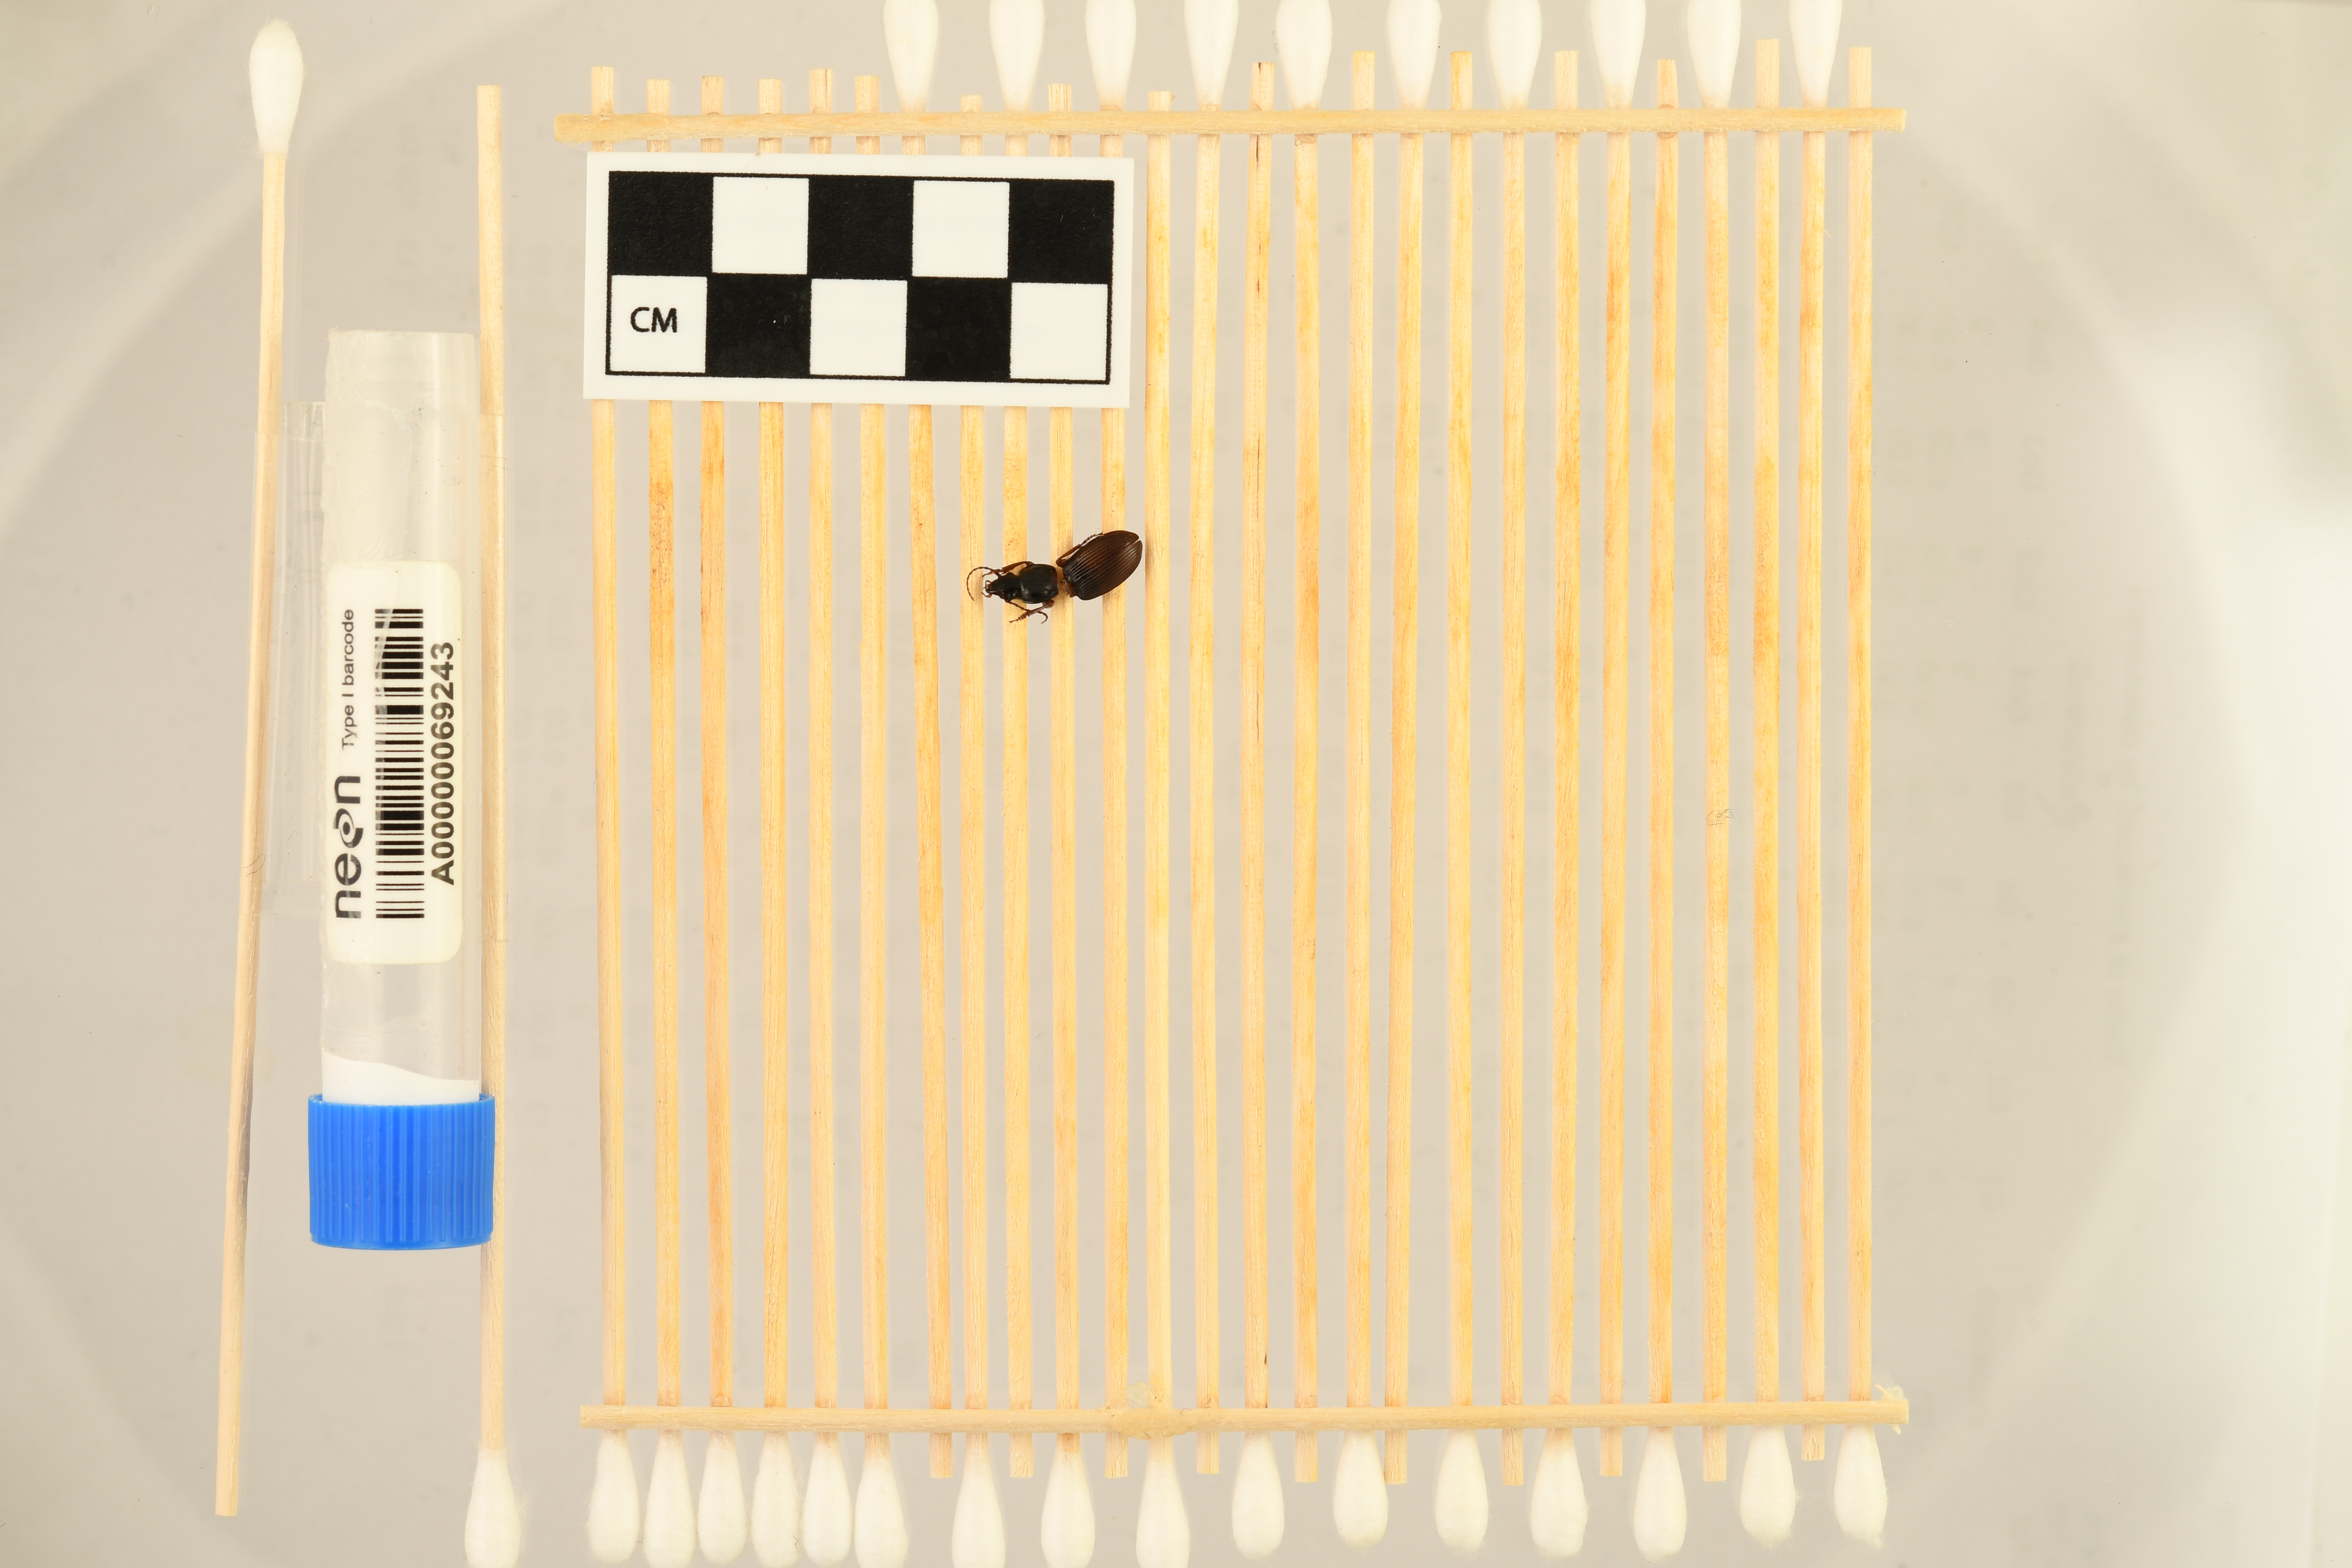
Pterostichus stygicus — Smithsonian Environmental Research Center NEON, plot SERC_002. Beetle 1, ElytraLength: 0.8231 cm (lying flat: Yes)

Pterostichus stygicus — Smithsonian Environmental Research Center NEON, plot SERC_002. Beetle 1, ElytraWidth: 0.3835 cm (lying flat: Yes)

Pterostichus stygicus — Smithsonian Environmental Research Center NEON, plot SERC_002. Beetle 1, ElytraLength: 0.7745 cm (lying flat: Yes)

Pterostichus stygicus — Smithsonian Environmental Research Center NEON, plot SERC_002. Beetle 1, ElytraWidth: 0.3844 cm (lying flat: Yes)

Pterostichus stygicus — Smithsonian Environmental Research Center NEON, plot SERC_002. Beetle 1, ElytraLength: 0.7804 cm (lying flat: Yes)

Pterostichus stygicus — Smithsonian Environmental Research Center NEON, plot SERC_002. Beetle 1, ElytraWidth: 0.3945 cm (lying flat: Yes)